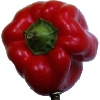
Label: Pepper Red 1